Intensive farming in Almería

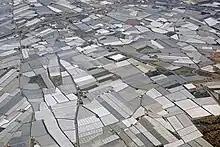
Greenhouses at El Ejido

In these greenhouses, workers are allegedly required to work under "slave-like" conditions in temperatures as high as 50 degrees Celsius with nonexistent ventilation, while being denied basic rest facilities and earning extremely low wages, among other workplace abuses. As of 2015, out of 120,000 immigrant workers employed in the greenhouses, 80,000 are undocumented and not protected by Spanish labour legislation, according to Spitou Mendy of the Spanish Field Workers Syndicate (SOC). Workers have complained of ill health effects as a result of exposure to pesticides without proper protective equipment.